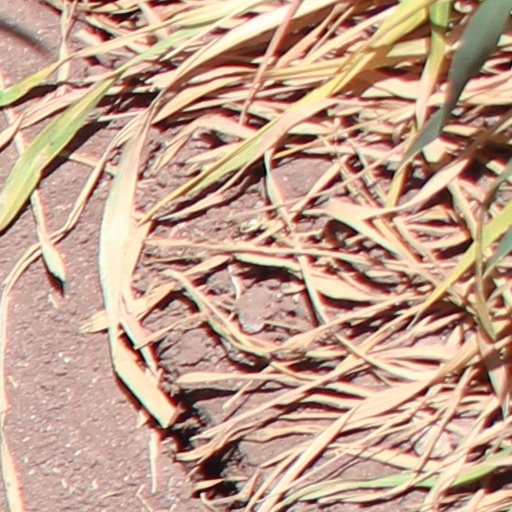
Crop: wheat